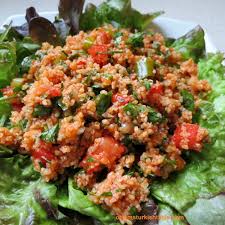
Yemek: kisir